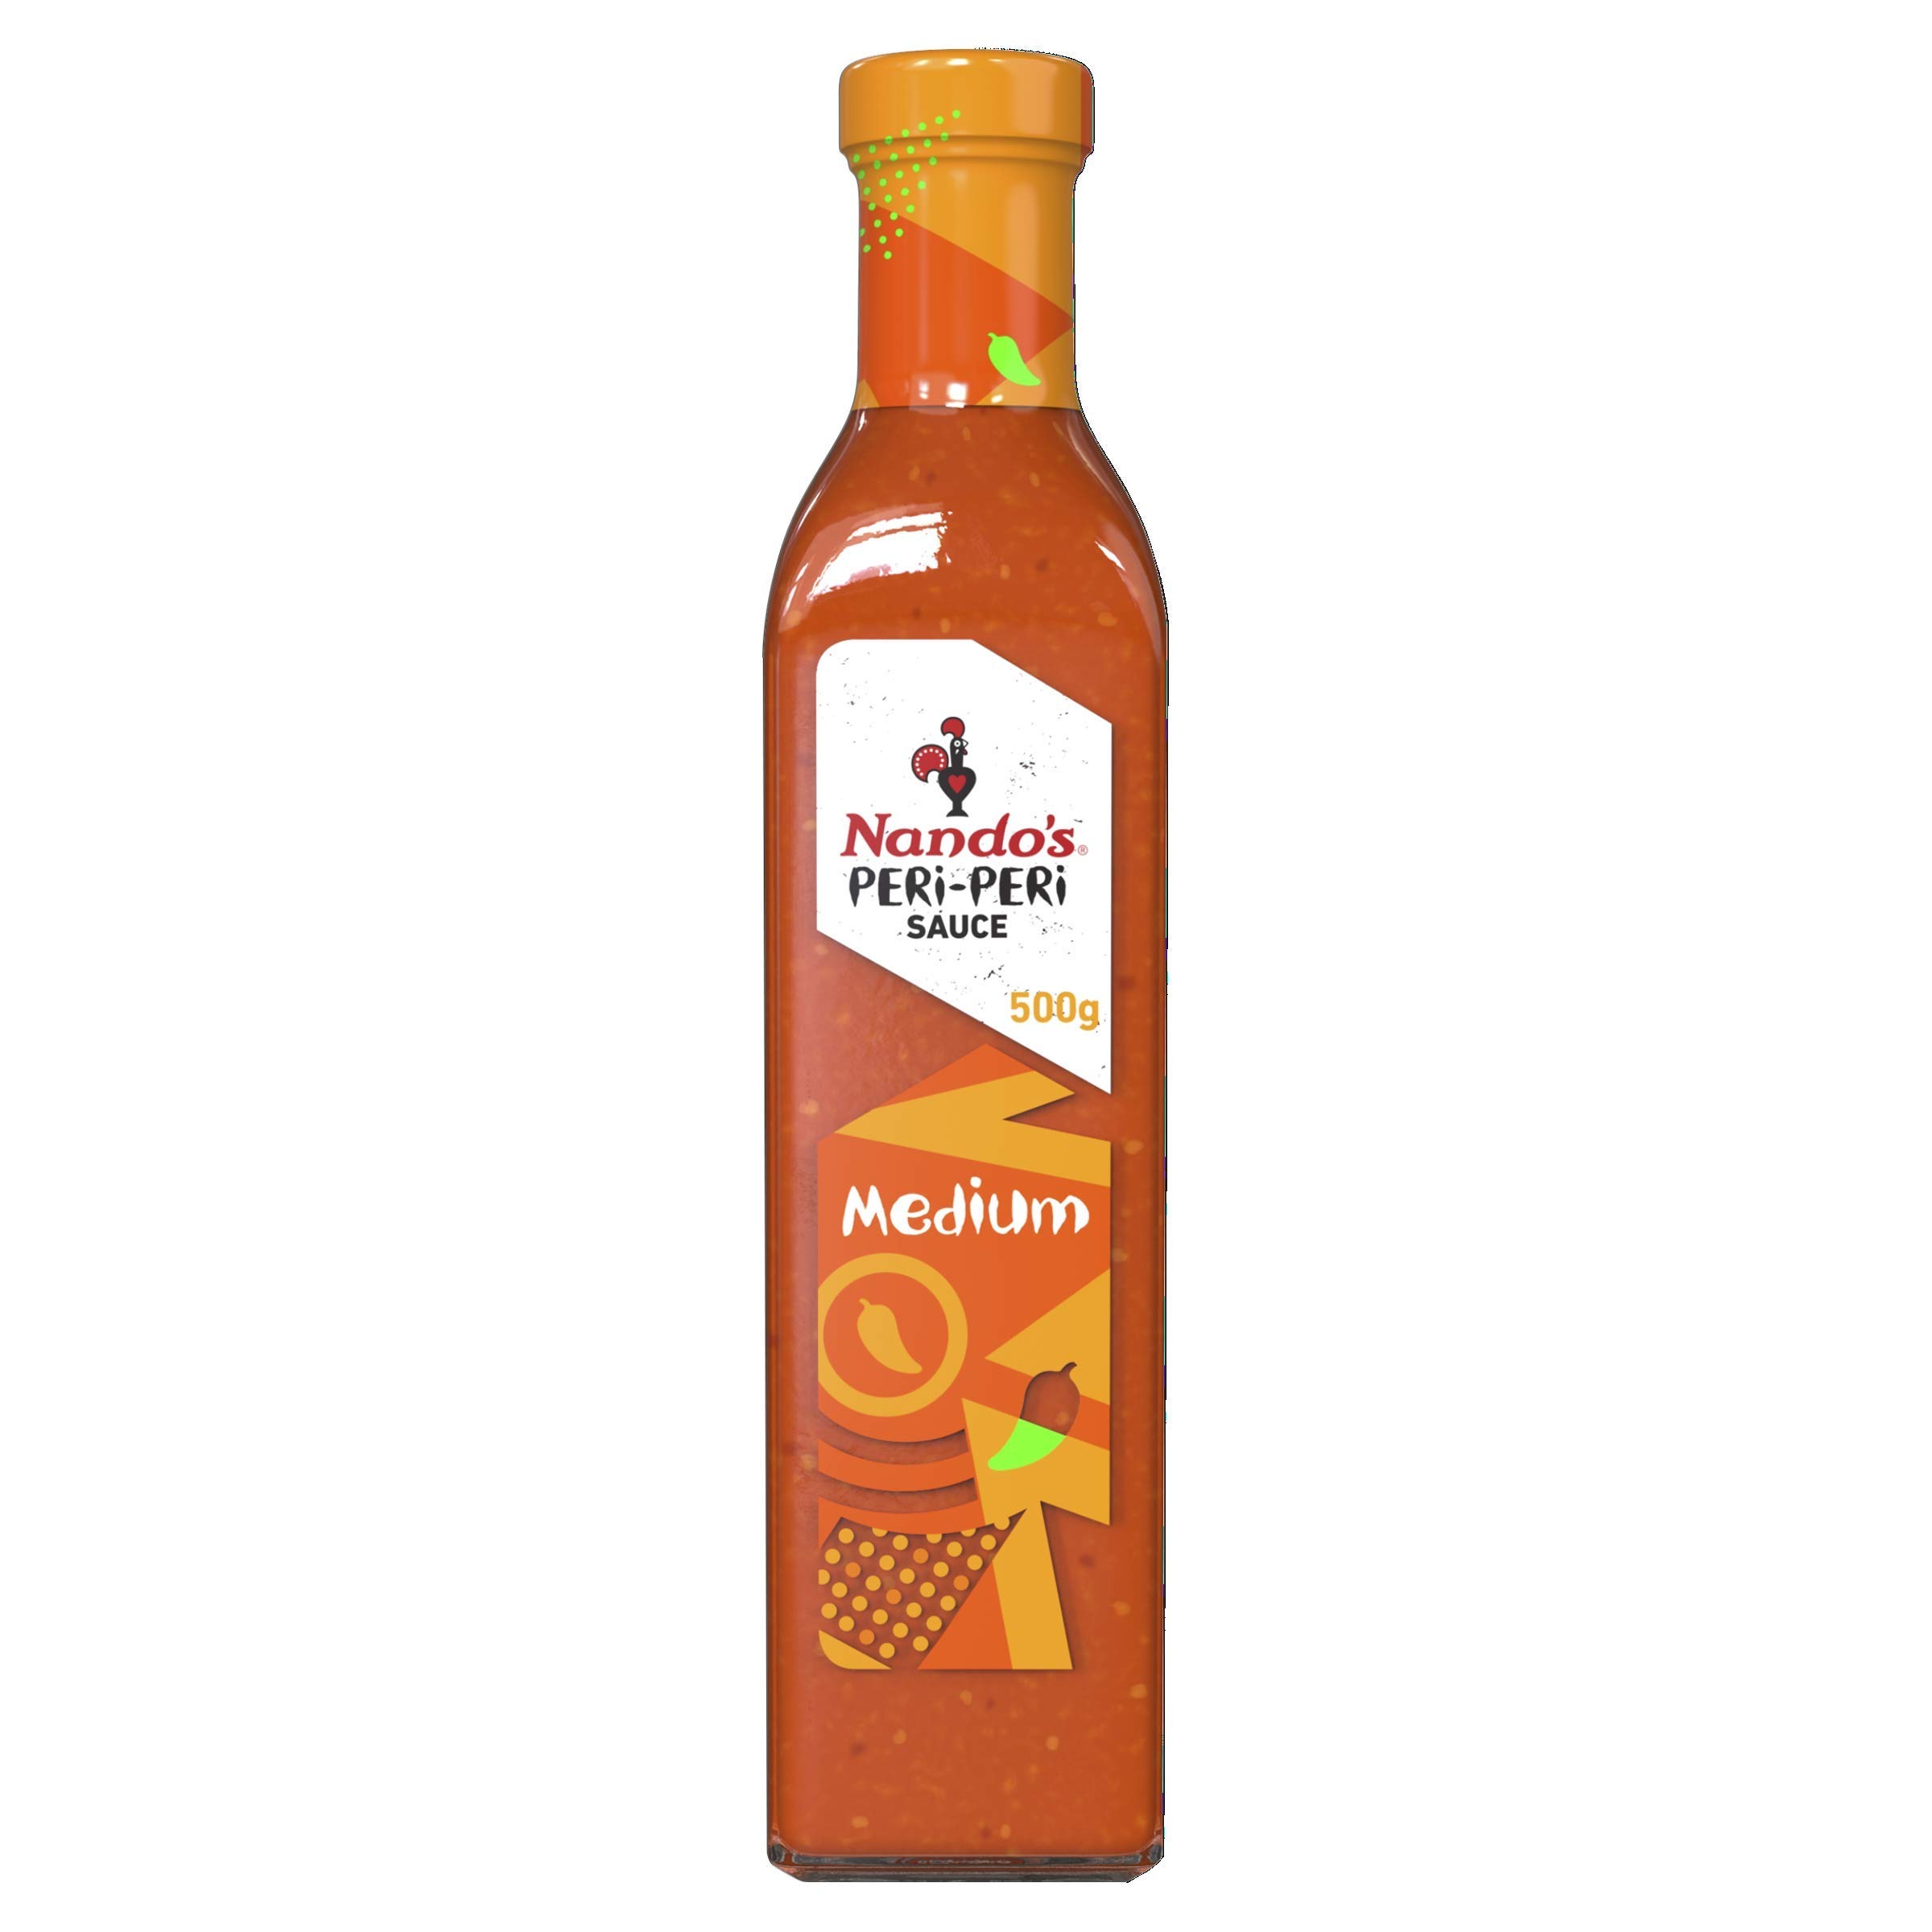
Item Name: Nando's Peri-Peri Sauce Medium 500g
Bullet Point: Water , White Vinegar , Onion Puree (12%) , Salt , Lemon Puree (4%) , Vegetable Oil (Sunflower Seeds) , Spices (including African Bird's Eye Chilli) , Serrano Chilli , Garlic Puree , Stabilisers (Xanthan Gum, Propylene Glycol Alginate) , Antioxidant (Calcium Disodium EDTA) .
Product Description: Peri-Peri sauce is made with African Bird's Eye Chilli and a blend of ingredients - sun-ripened lemons, onion, garlic and spices. This one is packed full of flavour and only medium in heat.
Value: 17.5
Unit: Ounce

Price: 6.48